Anjani Putra

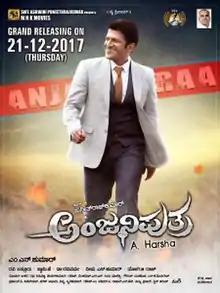
Theatrical release poster

Anjani Putra is a 2017 Indian Kannada-language action film directed by A. Harsha and produced by M. N. Kumar. The film stars Puneeth Rajkumar, alongside Rashmika Mandanna, Ramya Krishna, Mukesh Tiwari, P. Ravi Shankar and Chikkanna. The music was composed by Ravi Basrur, while cinematography and editing were handled by Swamy J. and Deepu S. Kumar respectively. The film was a remake of director Hari's Tamil film "Poojai".